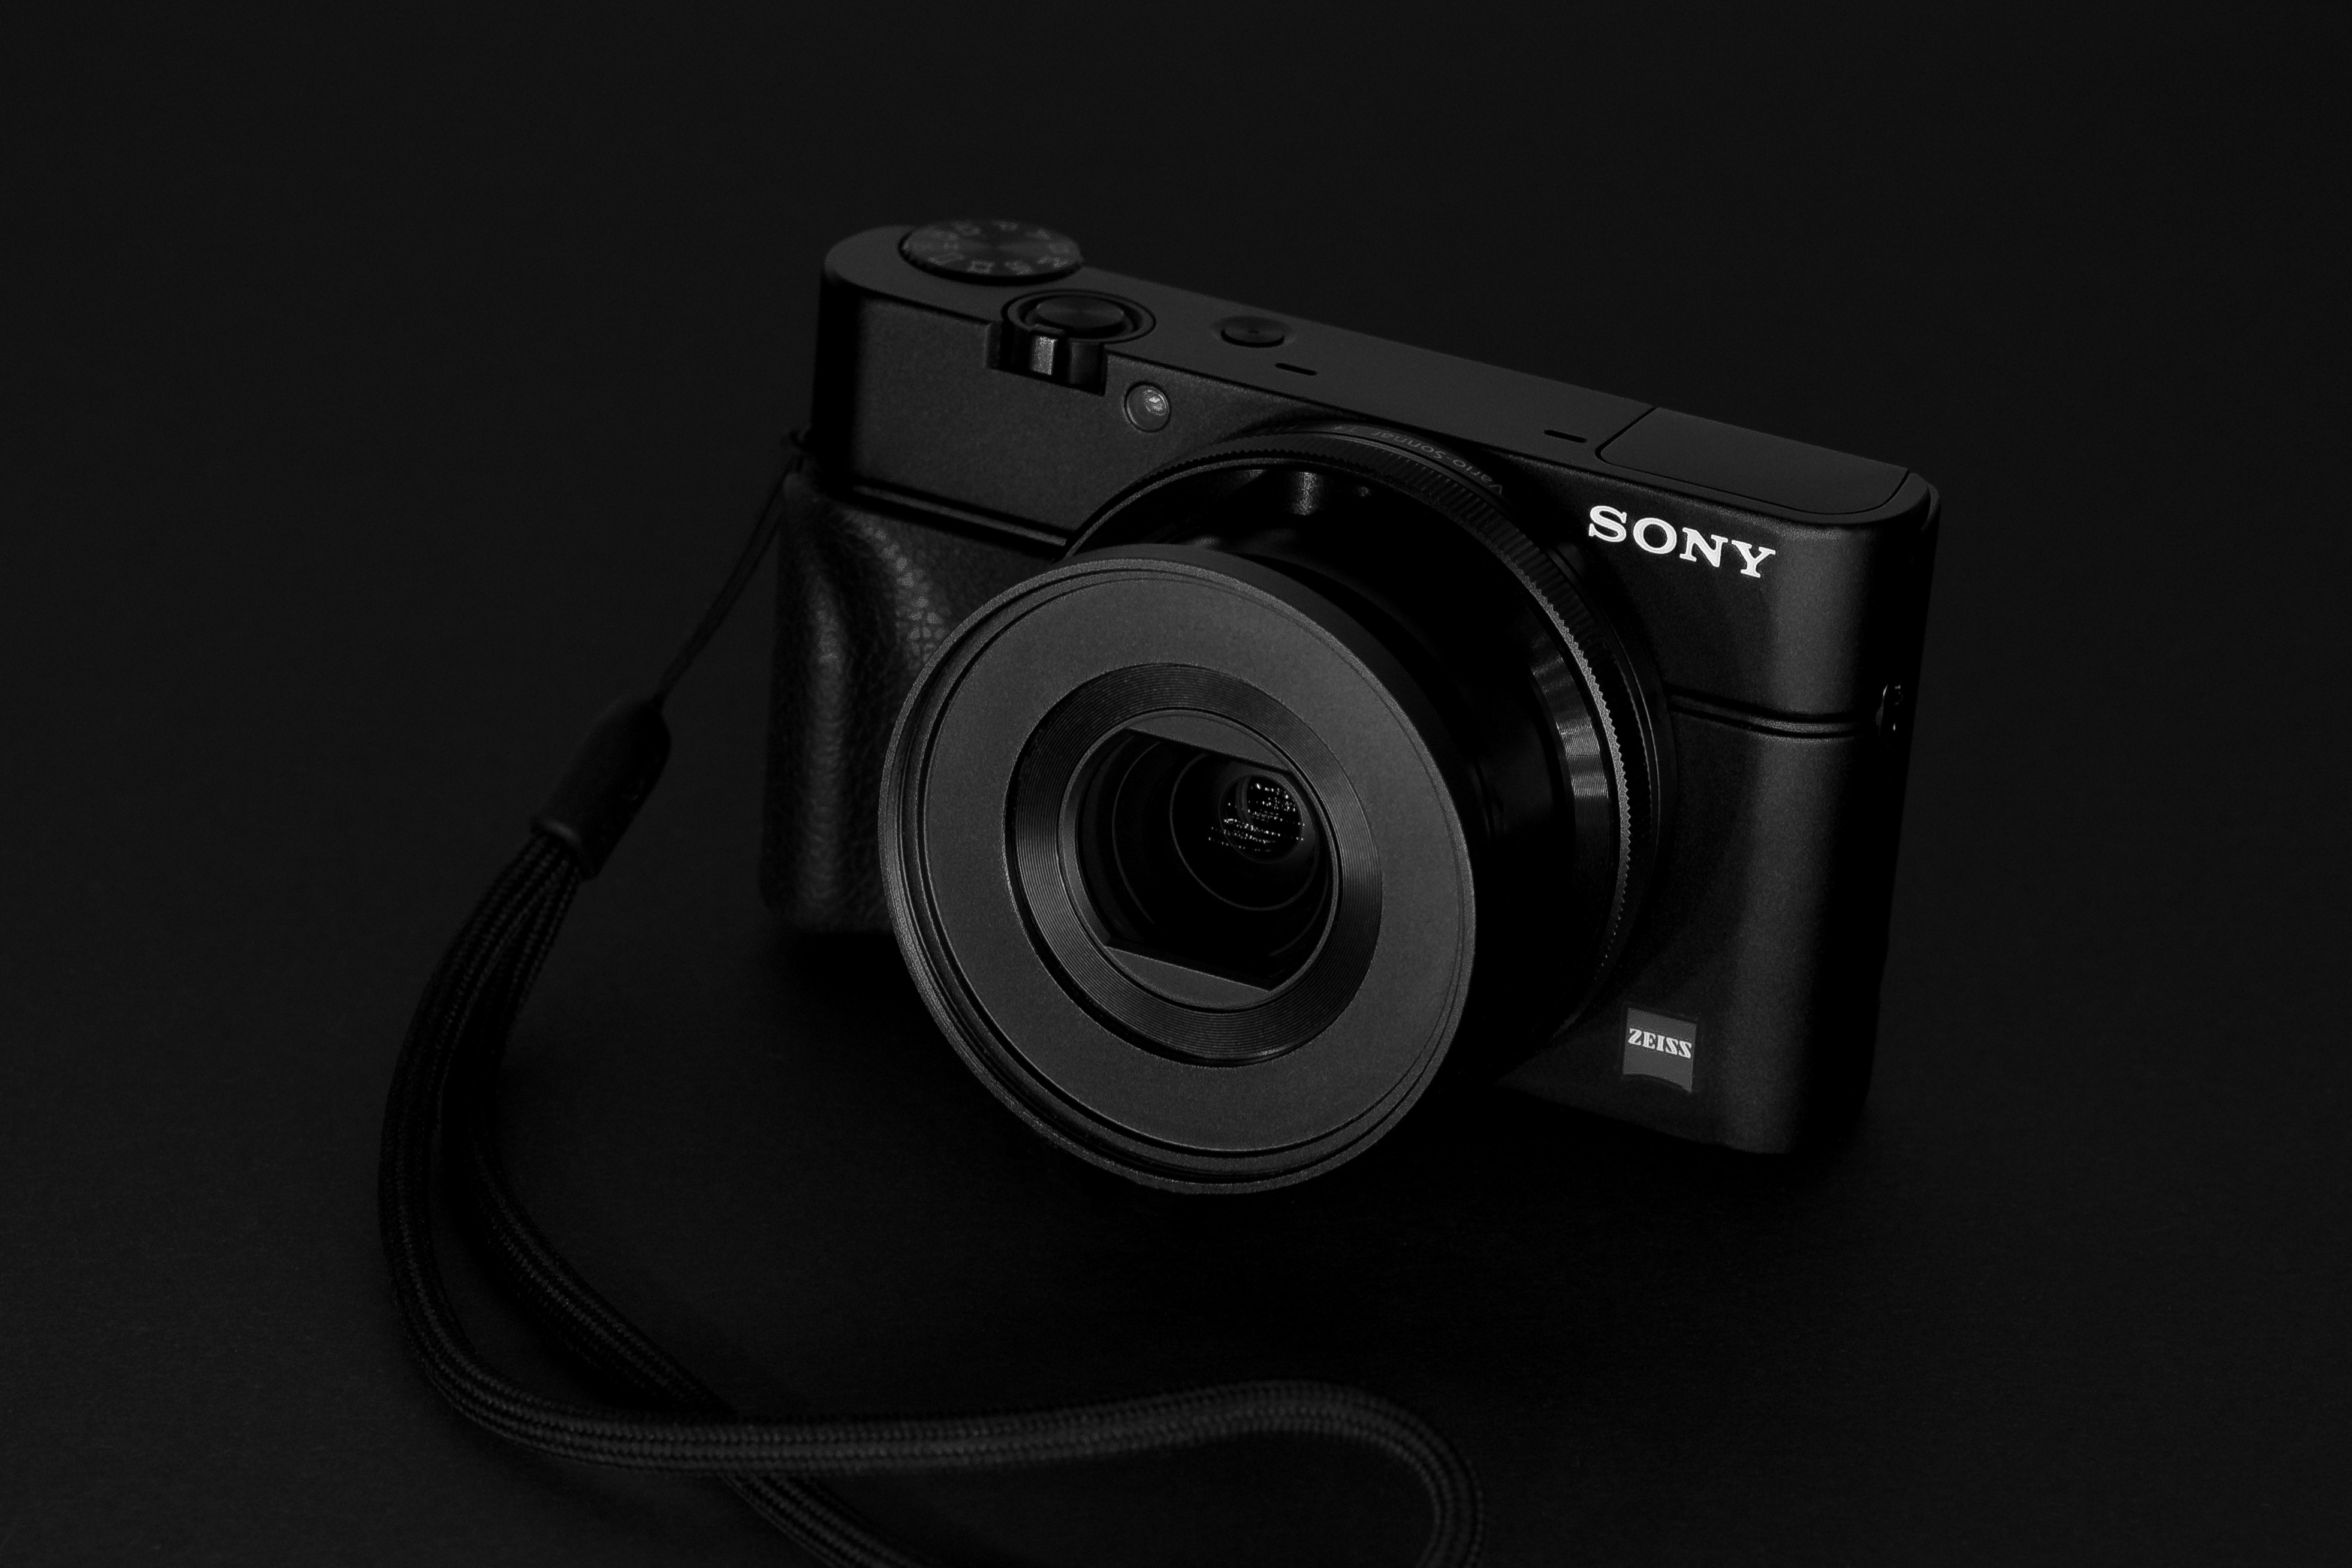
cameras optics, camera accessory, Point and shoot camera, digital camera, camera, black, camera lens, photograph, mirrorless interchangeable lens camera, product, lens, monochrome, photography, snapshot, black and white, stock photography, still life photography, flash, Material property, reflex camera, shutter, single lens reflex camera, film camera, style, flash photography, still life